Michael Hill (entrepreneur)

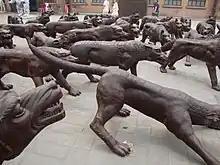
"The Wolves are Coming"—when installed at 798 Art Zone

After buying a run-down farm in Arrowtown, Hill's interest in golf grew to the point where he built his own 18-hole golf course called "The Hills" on the property. Built into the course is a unique two-thirds underground clubhouse designed by Auckland architect Andrew Patterson and his company, Patterson Associates. The clubhouse won the New Zealand Institute of Architects Supreme Architectural Award in 2008 and was a finalist in the World Architecture Festival in 2008 in Barcelona.